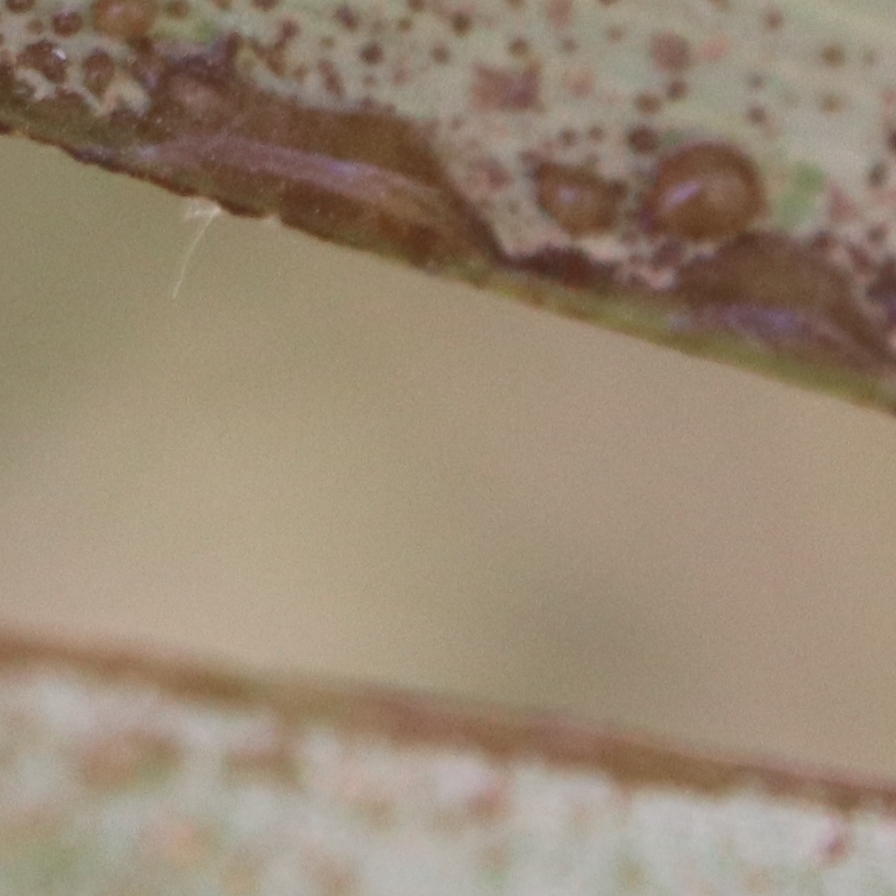
Label: Honey